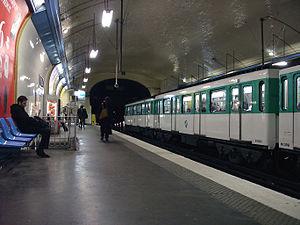
Station Villiers, de la ligne 3 du métro de Paris, France.
Villiers est une station des lignes 2 et 3 du métro de Paris, située à la limite des 8ᵉ et 17ᵉ arrondissements de Paris.